List of awards and nominations received by Claudine Barretto

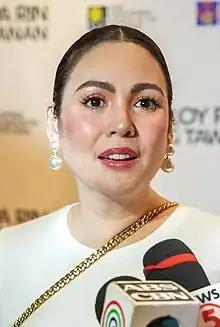
Barretto in 2023

Claudine Barretto is a Filipino actress who has received numerous accolades for her work in film and television, including three FAMAS Awards, a Luna Award, a Maria Clara Award, and two Box Office Entertainment Awards, including nominations for an Asian Television Award and three Gawad Urian Awards. In 2008, Barretto was inducted into the Eastwood City Walk of Fame.